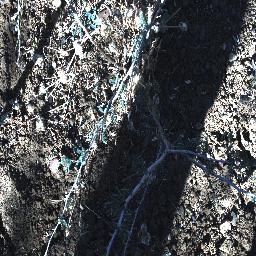
Label: negative